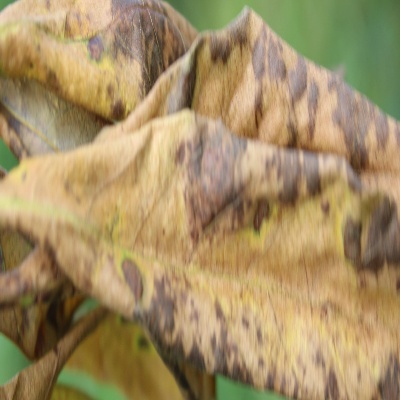
Crop: Cassava
Condition: bacterial blight